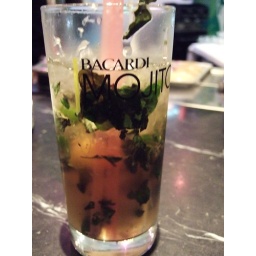
I recommend the mojitos at the roof bar in the Nile Hilton